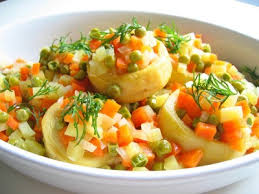
Yemek: enginar